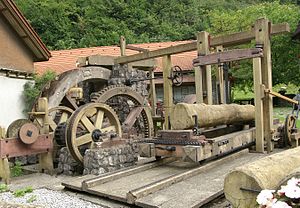
Hohenems / Kultur og seværdigheder / Museer / Museum Stoffels Säge-Mühle
Stoffels Säge-Mühle
Hohenems er en by i Østrig i Vorarlberg i distrikt Dornbirn. I byen finder man Palast Hohenems, den tidligere residens af greve Graf von Hohenems. I det 18. århundrede blev to af de tre vigtigste manuskripter af Nibelungenlied fundet i slotsbiblioteket. I Hohenems boede fra det 17. til 19. århundrede mange jødiske familier. I det 20. århundrede blev Hohenems verdenskendt gennem musikfestivalen Schubertiade.